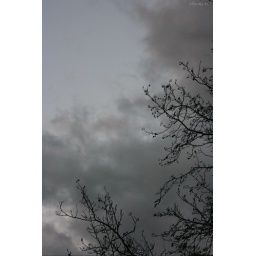
Lookiing up at a bare tree to the dark, whispy clouds rushing past in the bitter wind. Brrrr!Manual modeCanon 400D